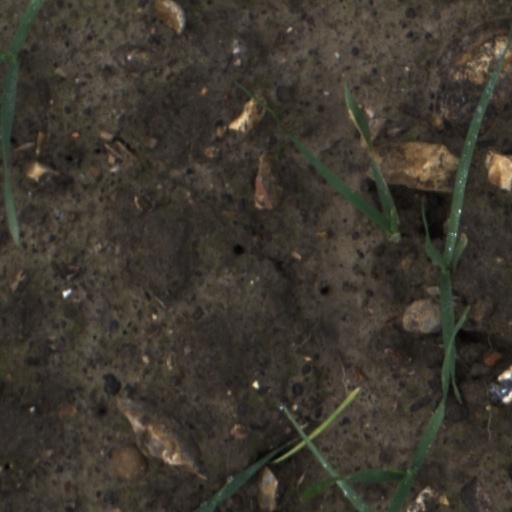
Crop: wheat